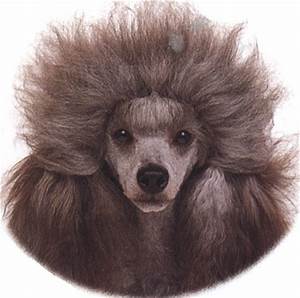
Label: dog